Colby Rasmus

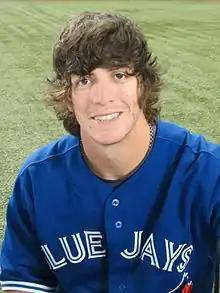
Rasmus with the Toronto Blue Jays in 2012

Rasmus made his professional debut in 2005 with the Johnson City Cardinals of the Rookie-level Appalachian League. In 62 games, he batted .296 with seven home runs and 27 RBIs. Rasmus began the 2006 season with the Swing of the Quad Cities of the Class A Midwest League, and ended his 2006 season, his second in professional baseball, on the Palm Beach Cardinals of the Class A-Advanced Florida State League. In 131 games between Quad Cities and Palm Beach, he combined for a .288 average, 16 home runs, 26 doubles, with 12 home runs. He won the Player of the Month Award in August.